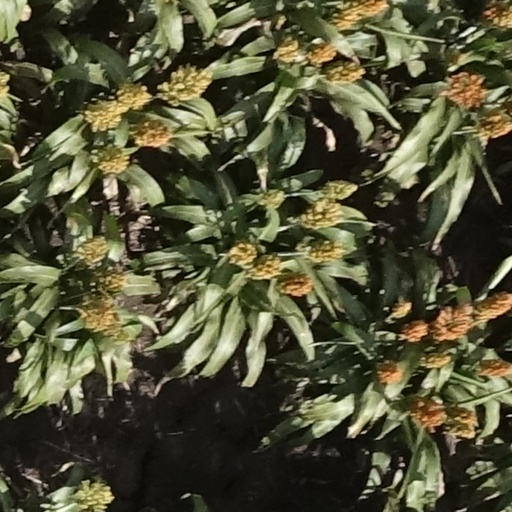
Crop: sorghum